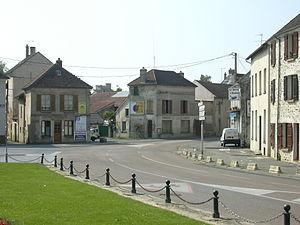
Rue principale de Rebais en Seine-et-Marne (France)
Rebais est une commune française située dans le département de Seine-et-Marne en région Île-de-France.